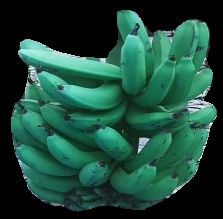
Variety: pachbale
Grade: grade3